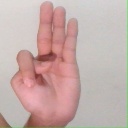
अक्षर: भ